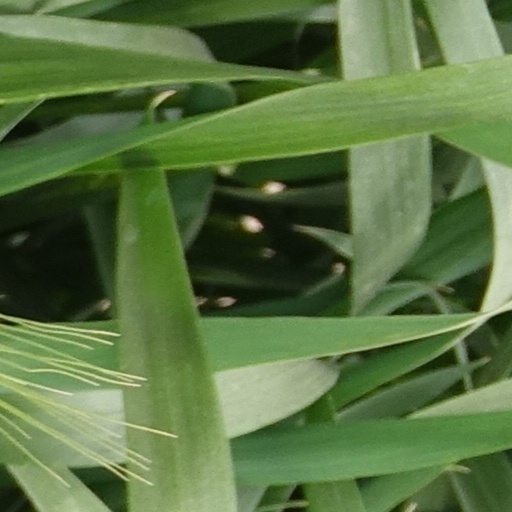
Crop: wheat